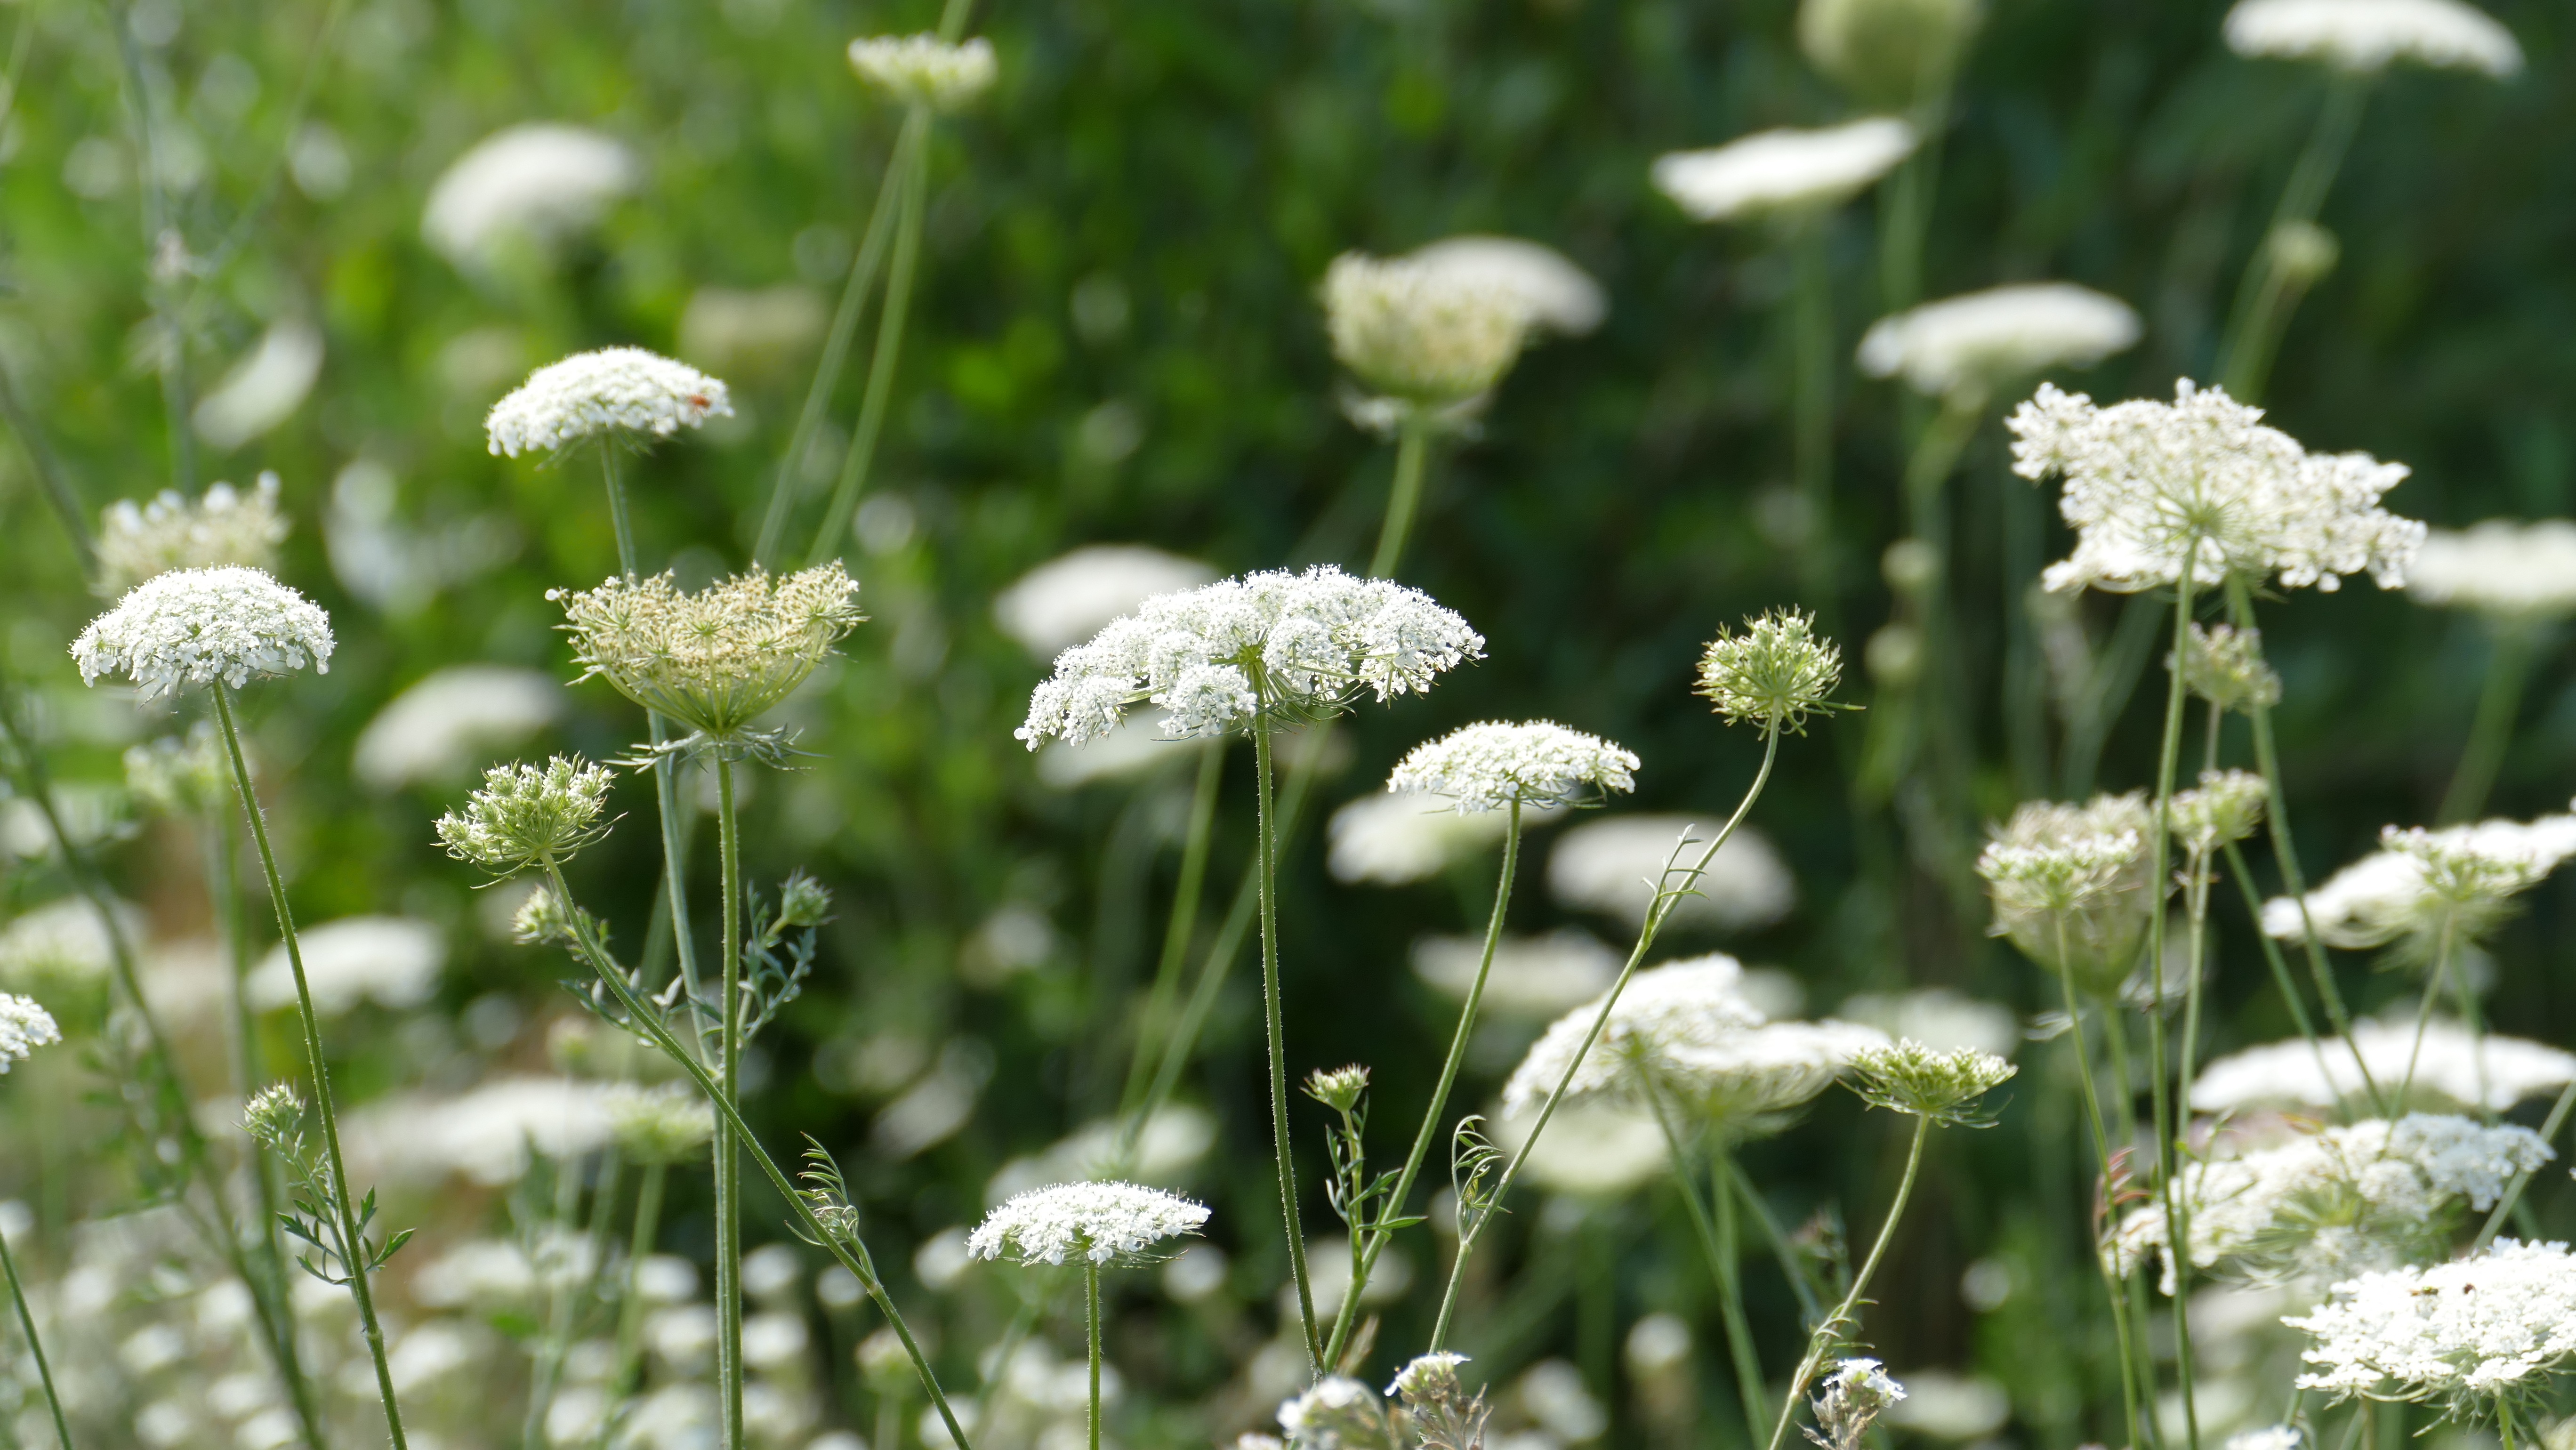
nature, grass, blossom, plant, white, field, meadow, prairie, flower, bloom, summer, herb, produce, vegetable, botany, close, flora, wildflower, wild flowers, flower meadow, yarrow, macro photography, white blossom, anthriscus, chervil, flowering plant, daisy family, summer flower, caraway, paid feverfew, cow parsley, grass family, land plant, chamaemelum nobile, apiales, parsley family